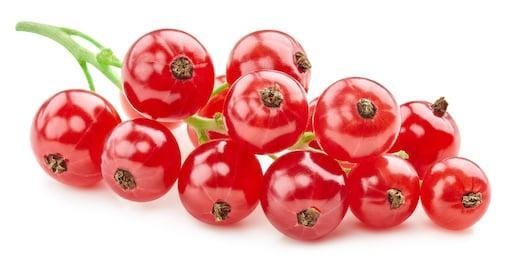
Label: redcurrant